Balasore

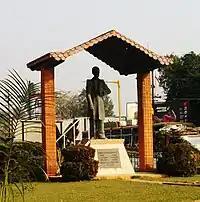
Statue of Fakir Mohan Senapati

Balasore is the main education hub of Northern Odisha with many engineering schools and colleges and the Fakir Mohan University, named after novelist Fakir Mohan Senapati who hails from this town of Odisha. Fakir Mohan Medical College and Hospital was established in 2018 to boost the medical facility in Balasore and Northern Odisha.